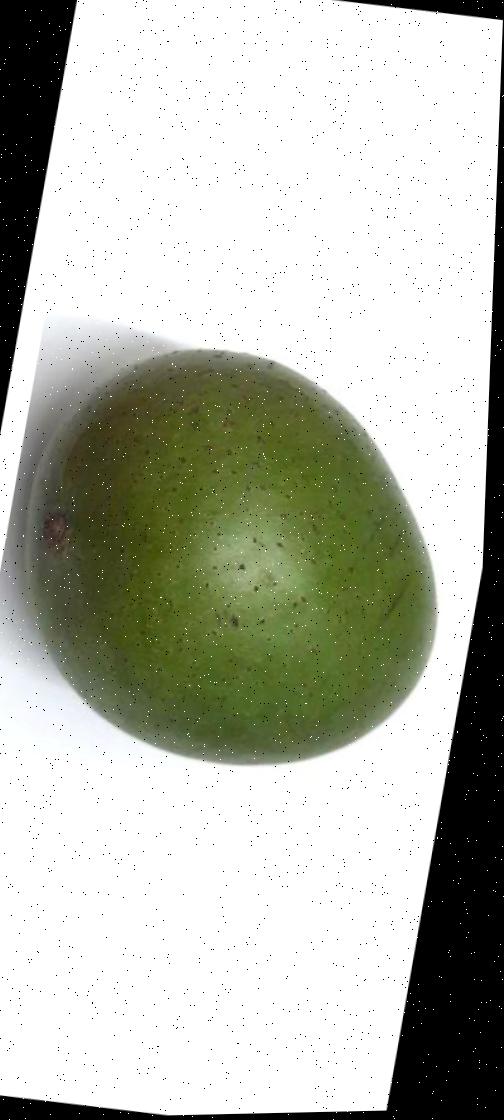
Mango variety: Ashshina Zhinuk